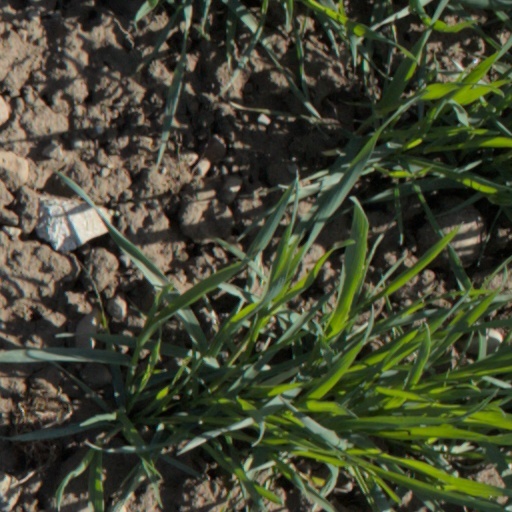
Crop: wheat